Jørn Lande

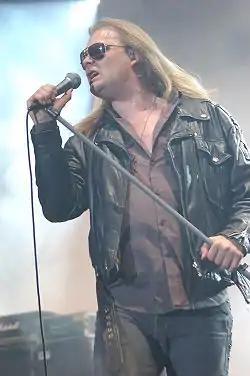
Lande performing at Metalmania 2007

In 2002, Jørn joined the melodic power metal band Masterplan, formed with Roland Grapow and Uli Kusch after both were fired from Helloween. Jørn released two successful albums with Masterplan, playing at big festivals and tours around the world from 2003 to 2006 until he left the band on 11 May 2006, because of creative differences. Jørn wanted to take the band towards a more melodic style, while the other members were leaning towards a heavier sound. During the time as member of Masterplan, Jorn also released two solo albums via the band's record label AFM Records: "Out to Every Nation" in 2004 and "The Duke" in 2006. After his departure from Masterplan, Jørn concentrated more on his solo career and started a longtime partnership with the record company Frontiers Records.